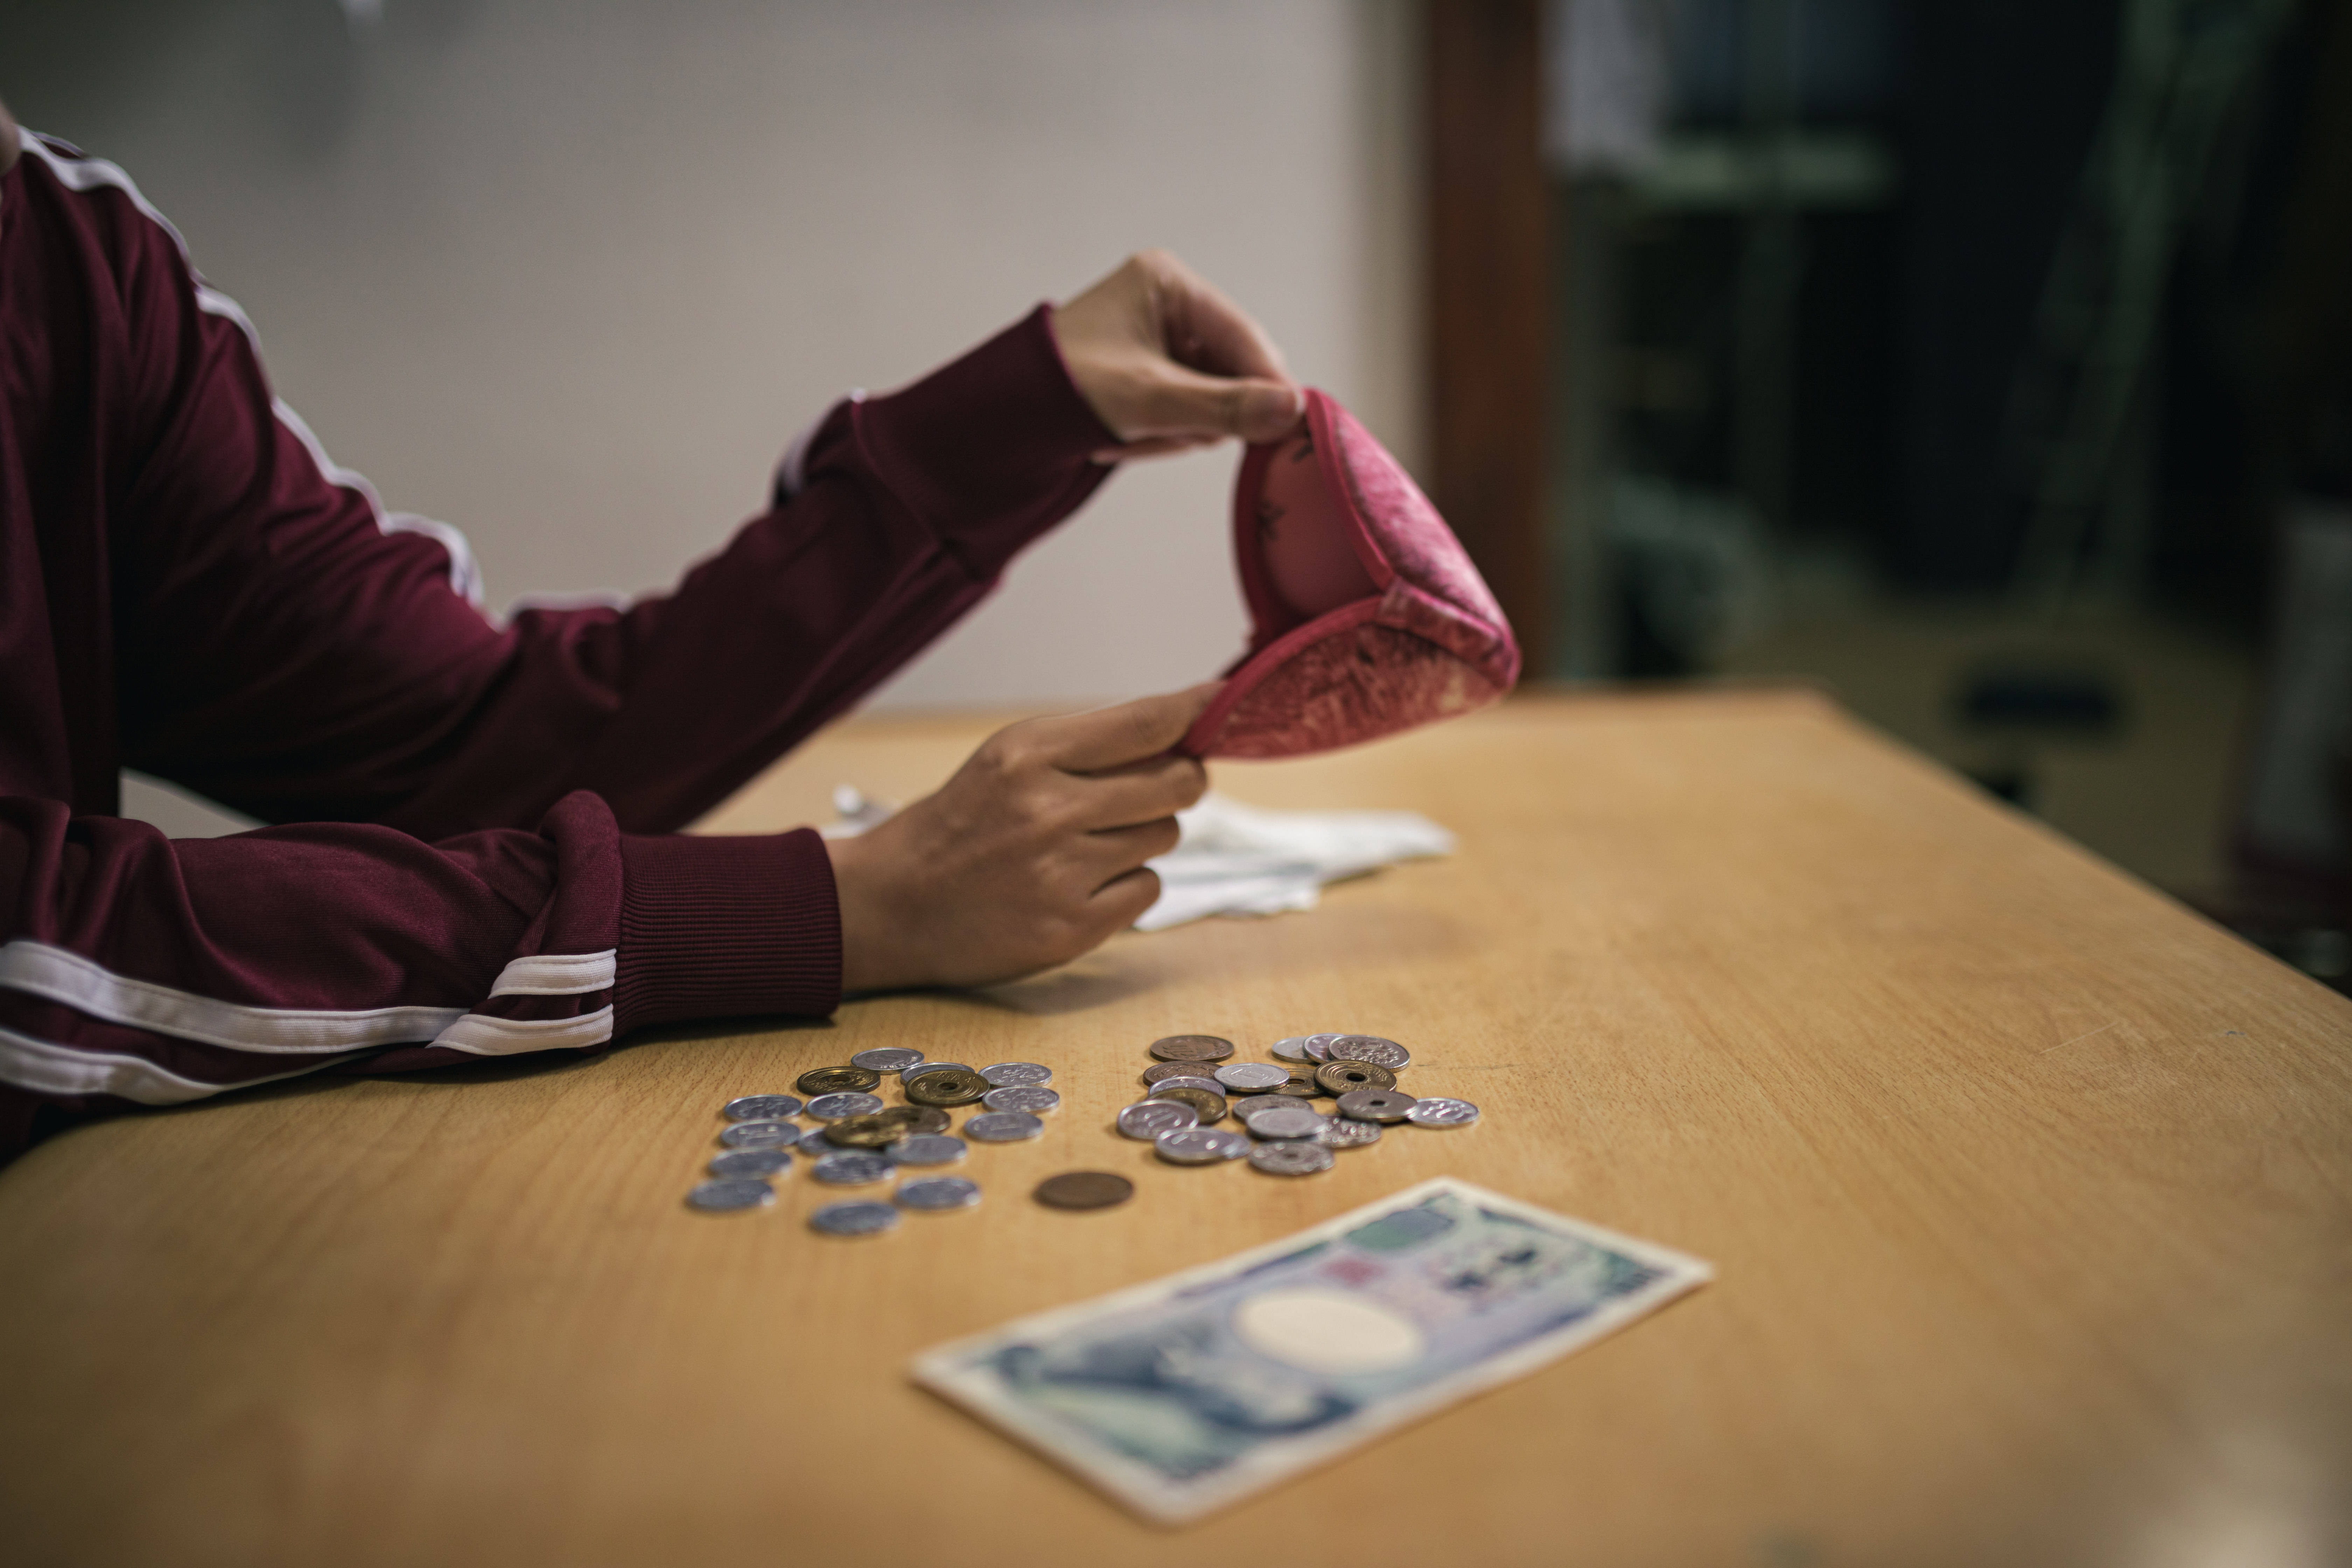
woman, hand, finger, human, room, table, games, leisure, gesture, illustration, sitting, art